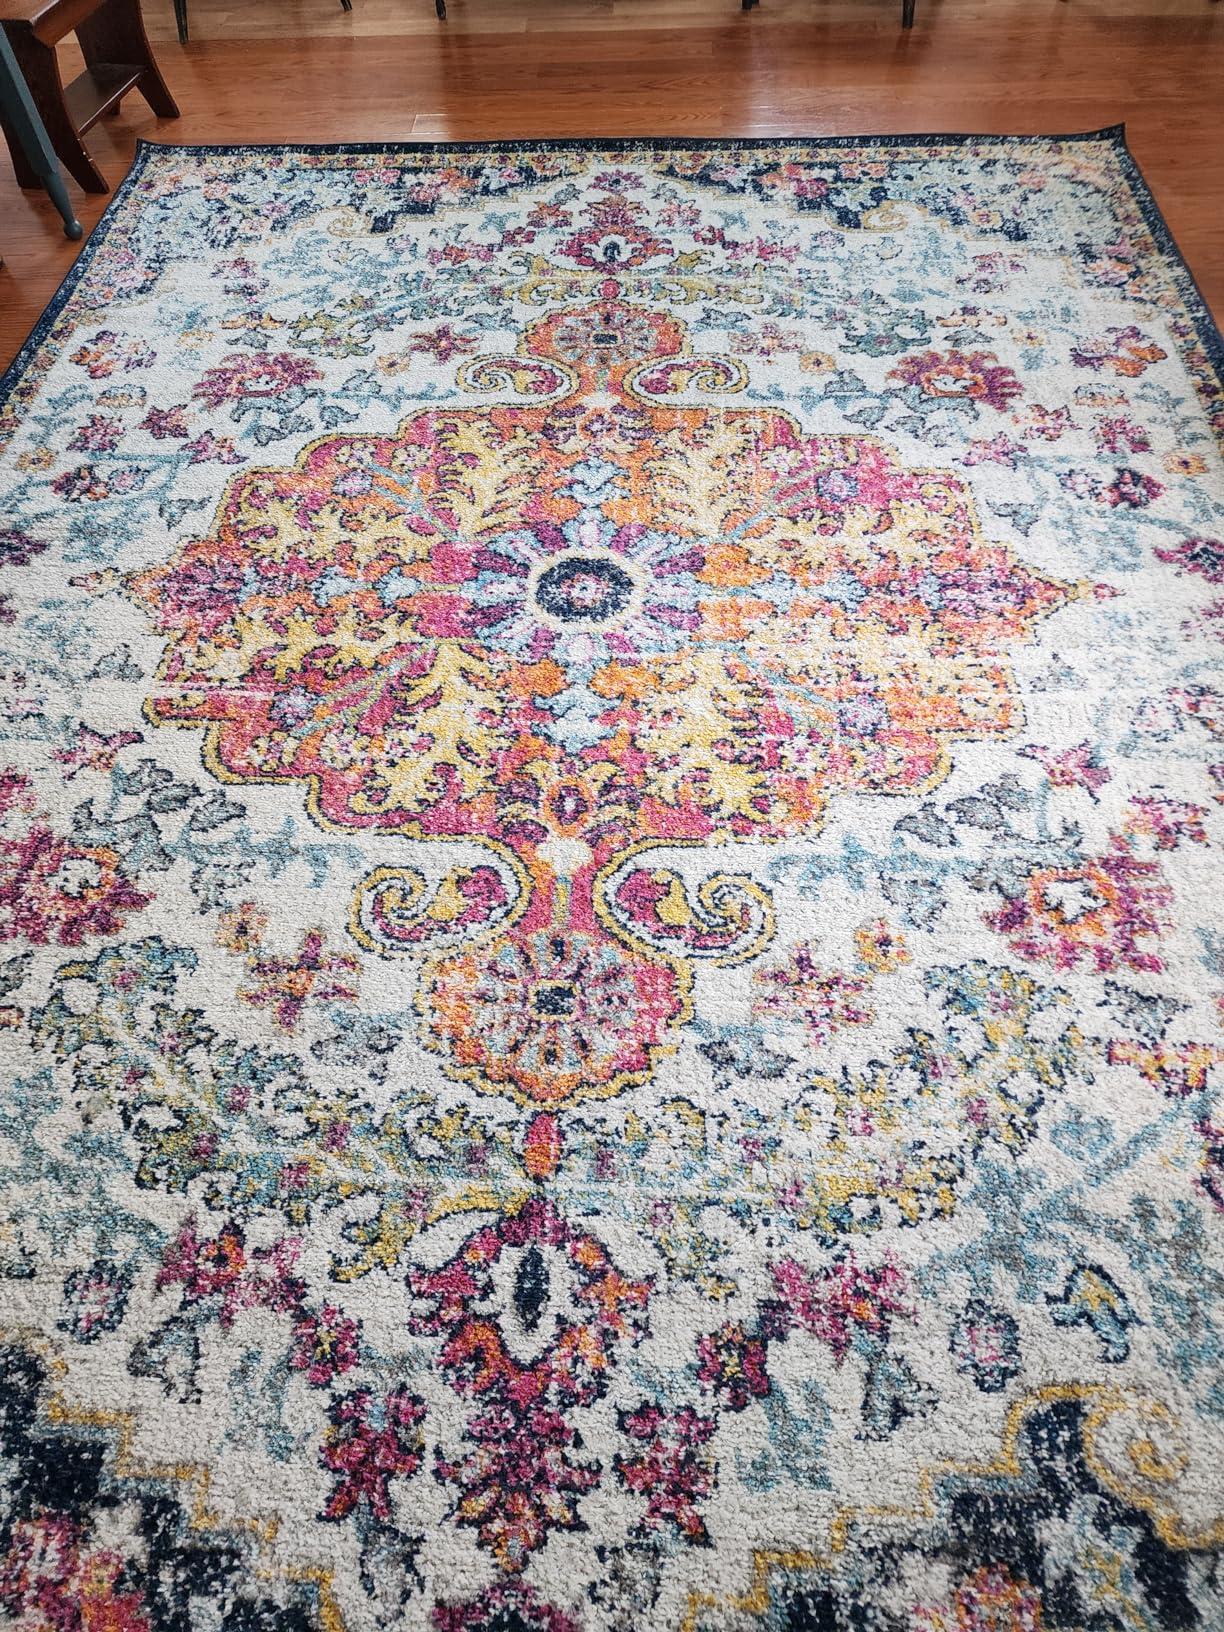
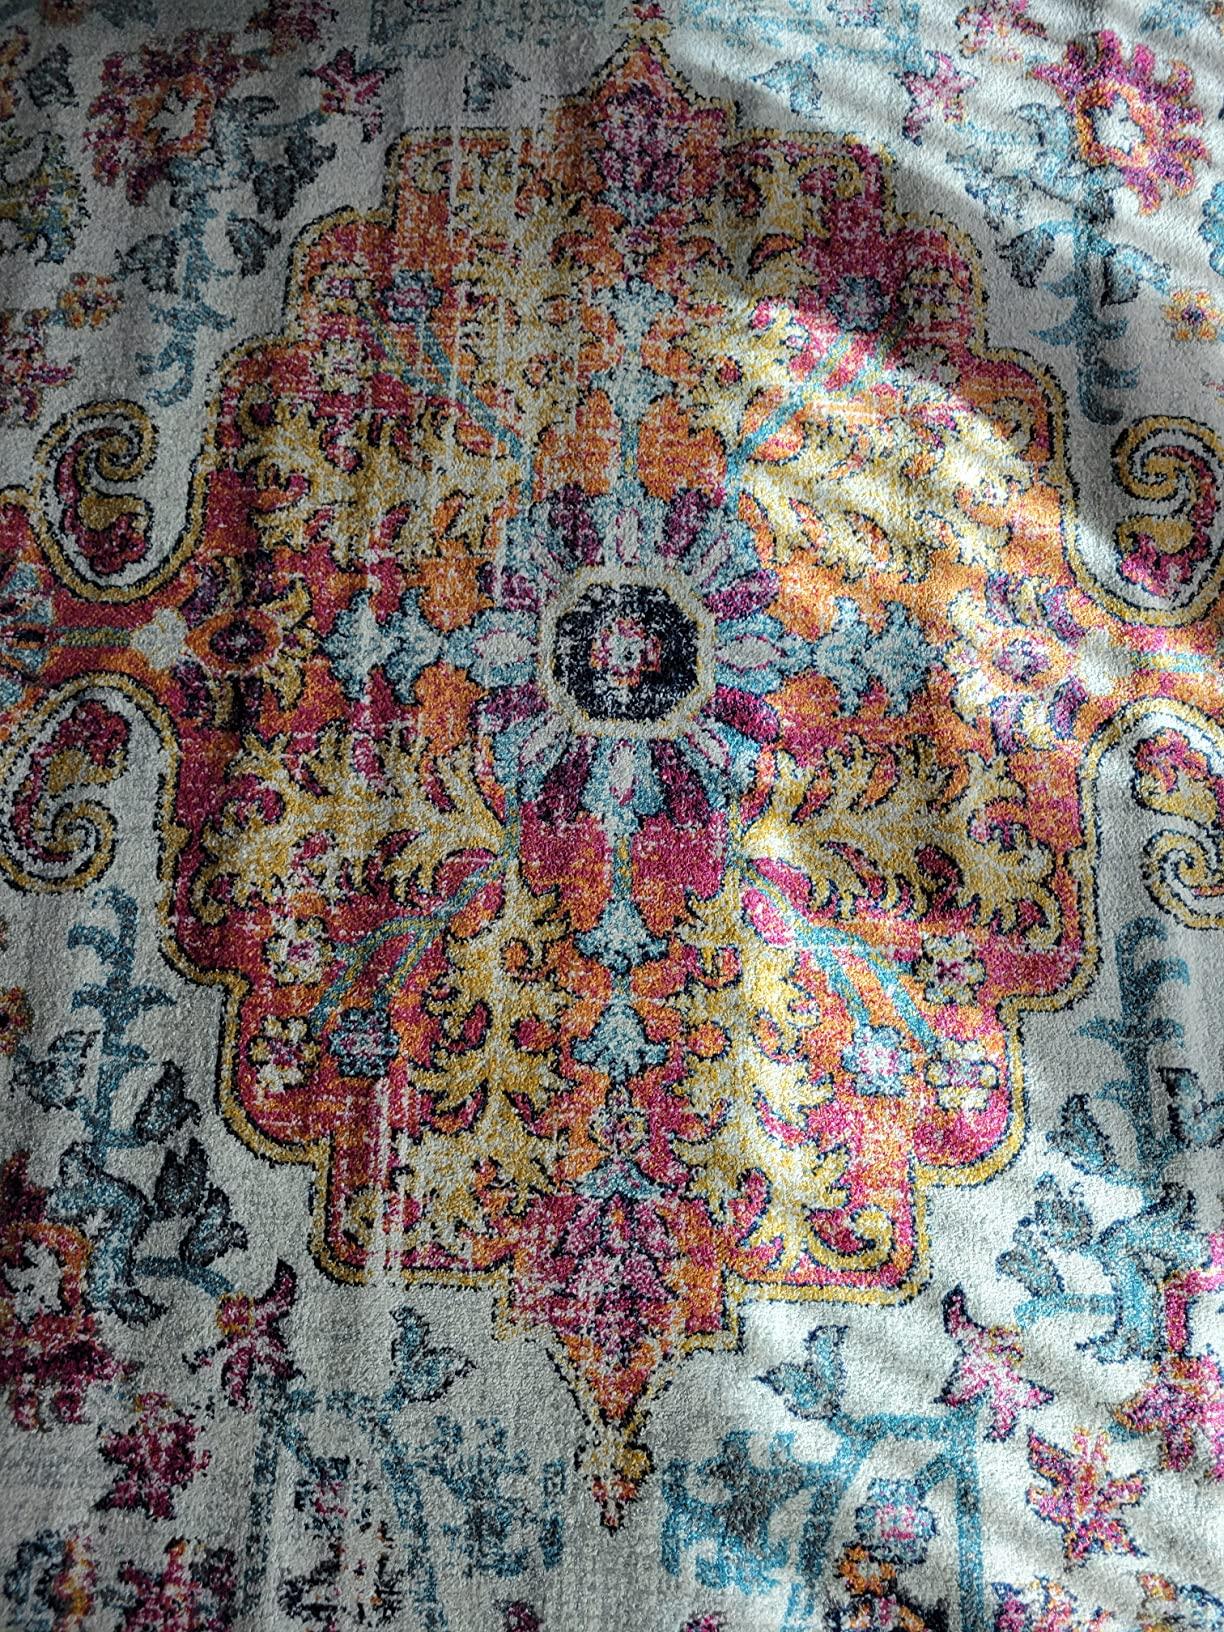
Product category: misc
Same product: yes